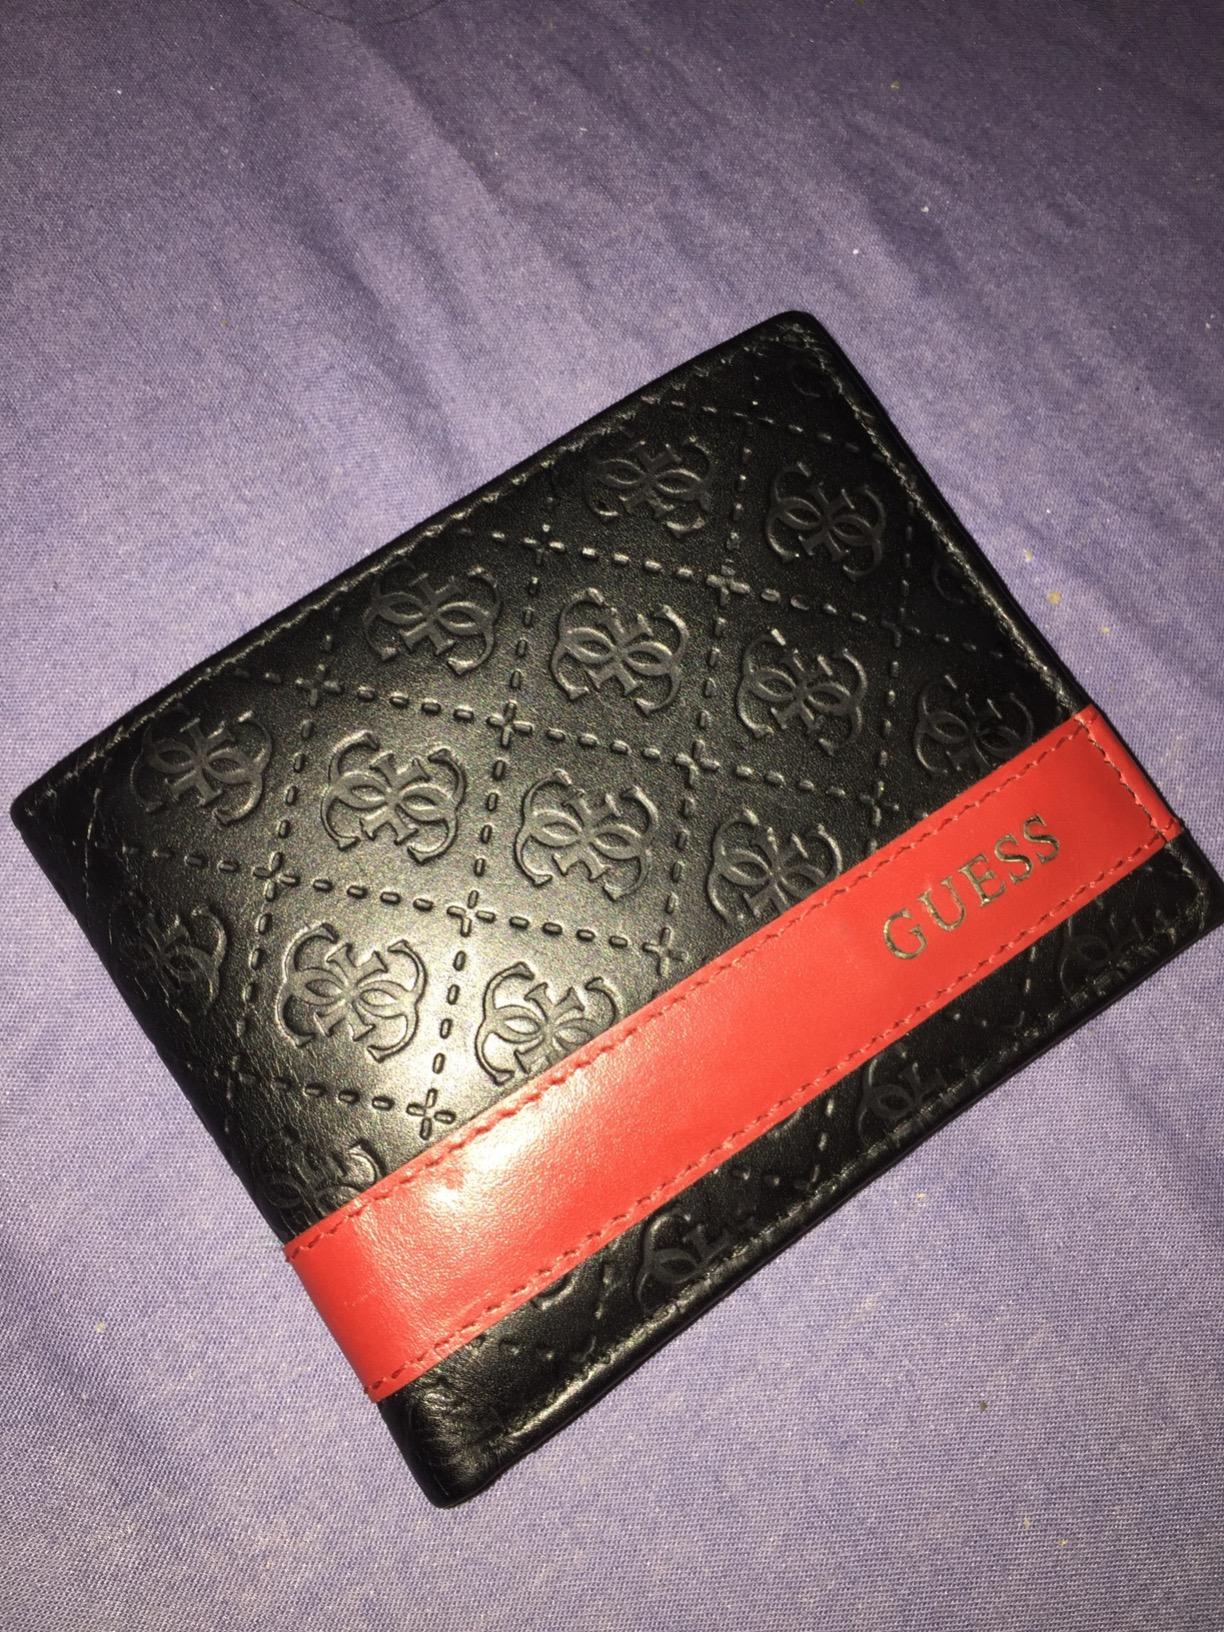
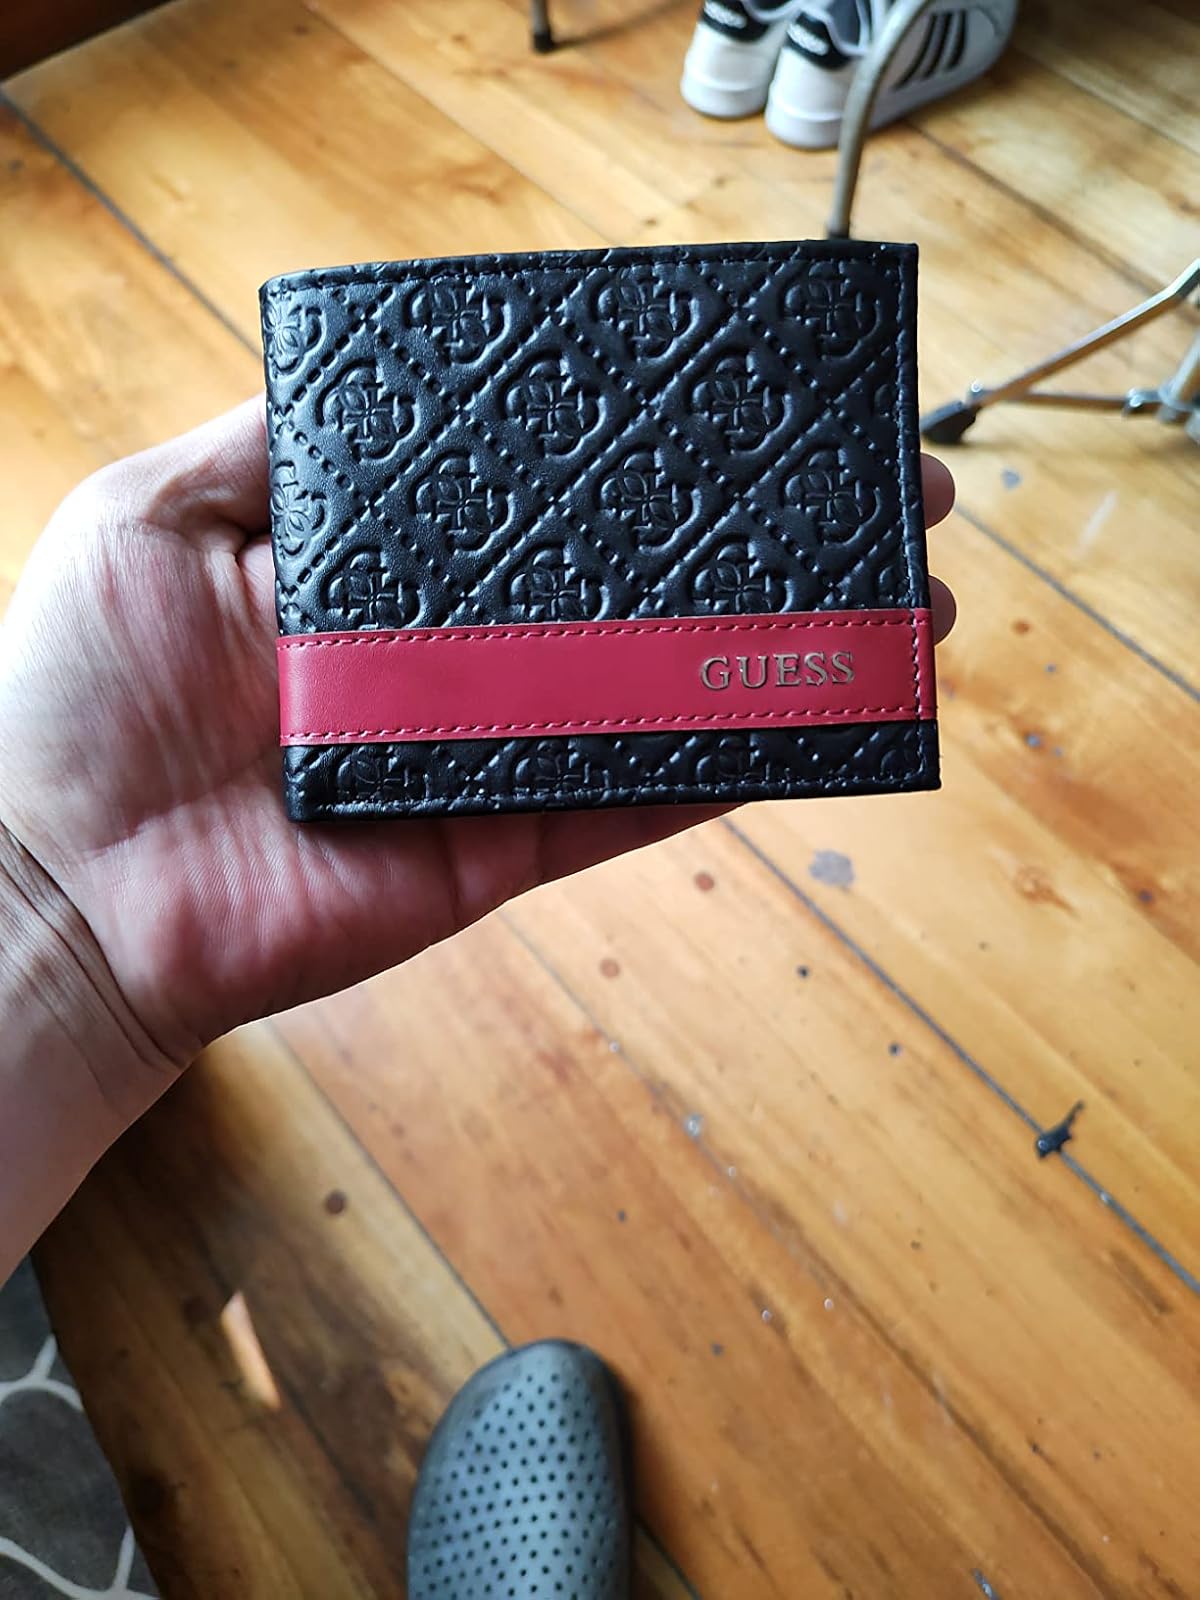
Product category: accessories_wallet
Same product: yes